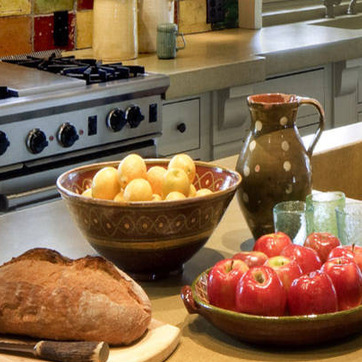
Material: food